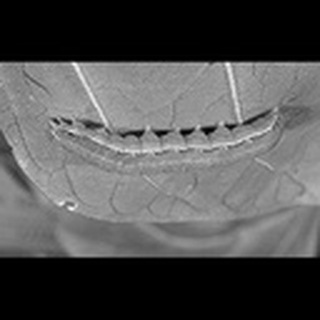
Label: cotton_army_worm